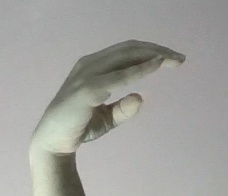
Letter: jeem